Farnese Hercules

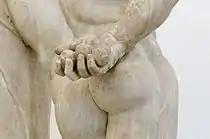
Right hand behind the back with the apples.

The "Farnese Hercules" is a massive marble statue, following a lost original that was cast in bronze through a method called lost wax casting. It depicts a muscular, yet weary, Hercules leaning on his club, which has the skin of the Nemean lion draped over it. In myths about Heracles, killing the lion was his first task. He has just performed one of the last of The Twelve Labours, which is suggested by the apples of the Hesperides he holds behind his back.